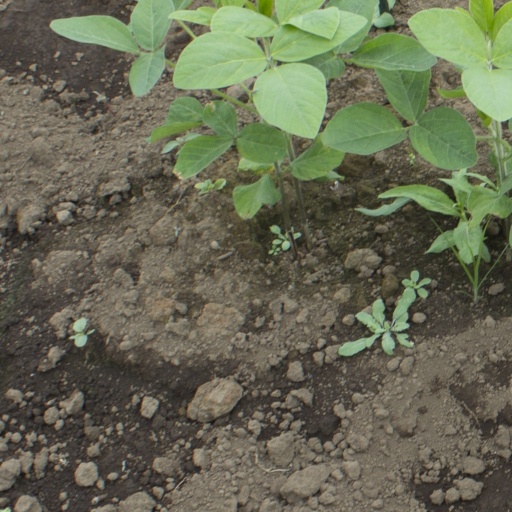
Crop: soybean